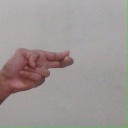
अक्षर: ह